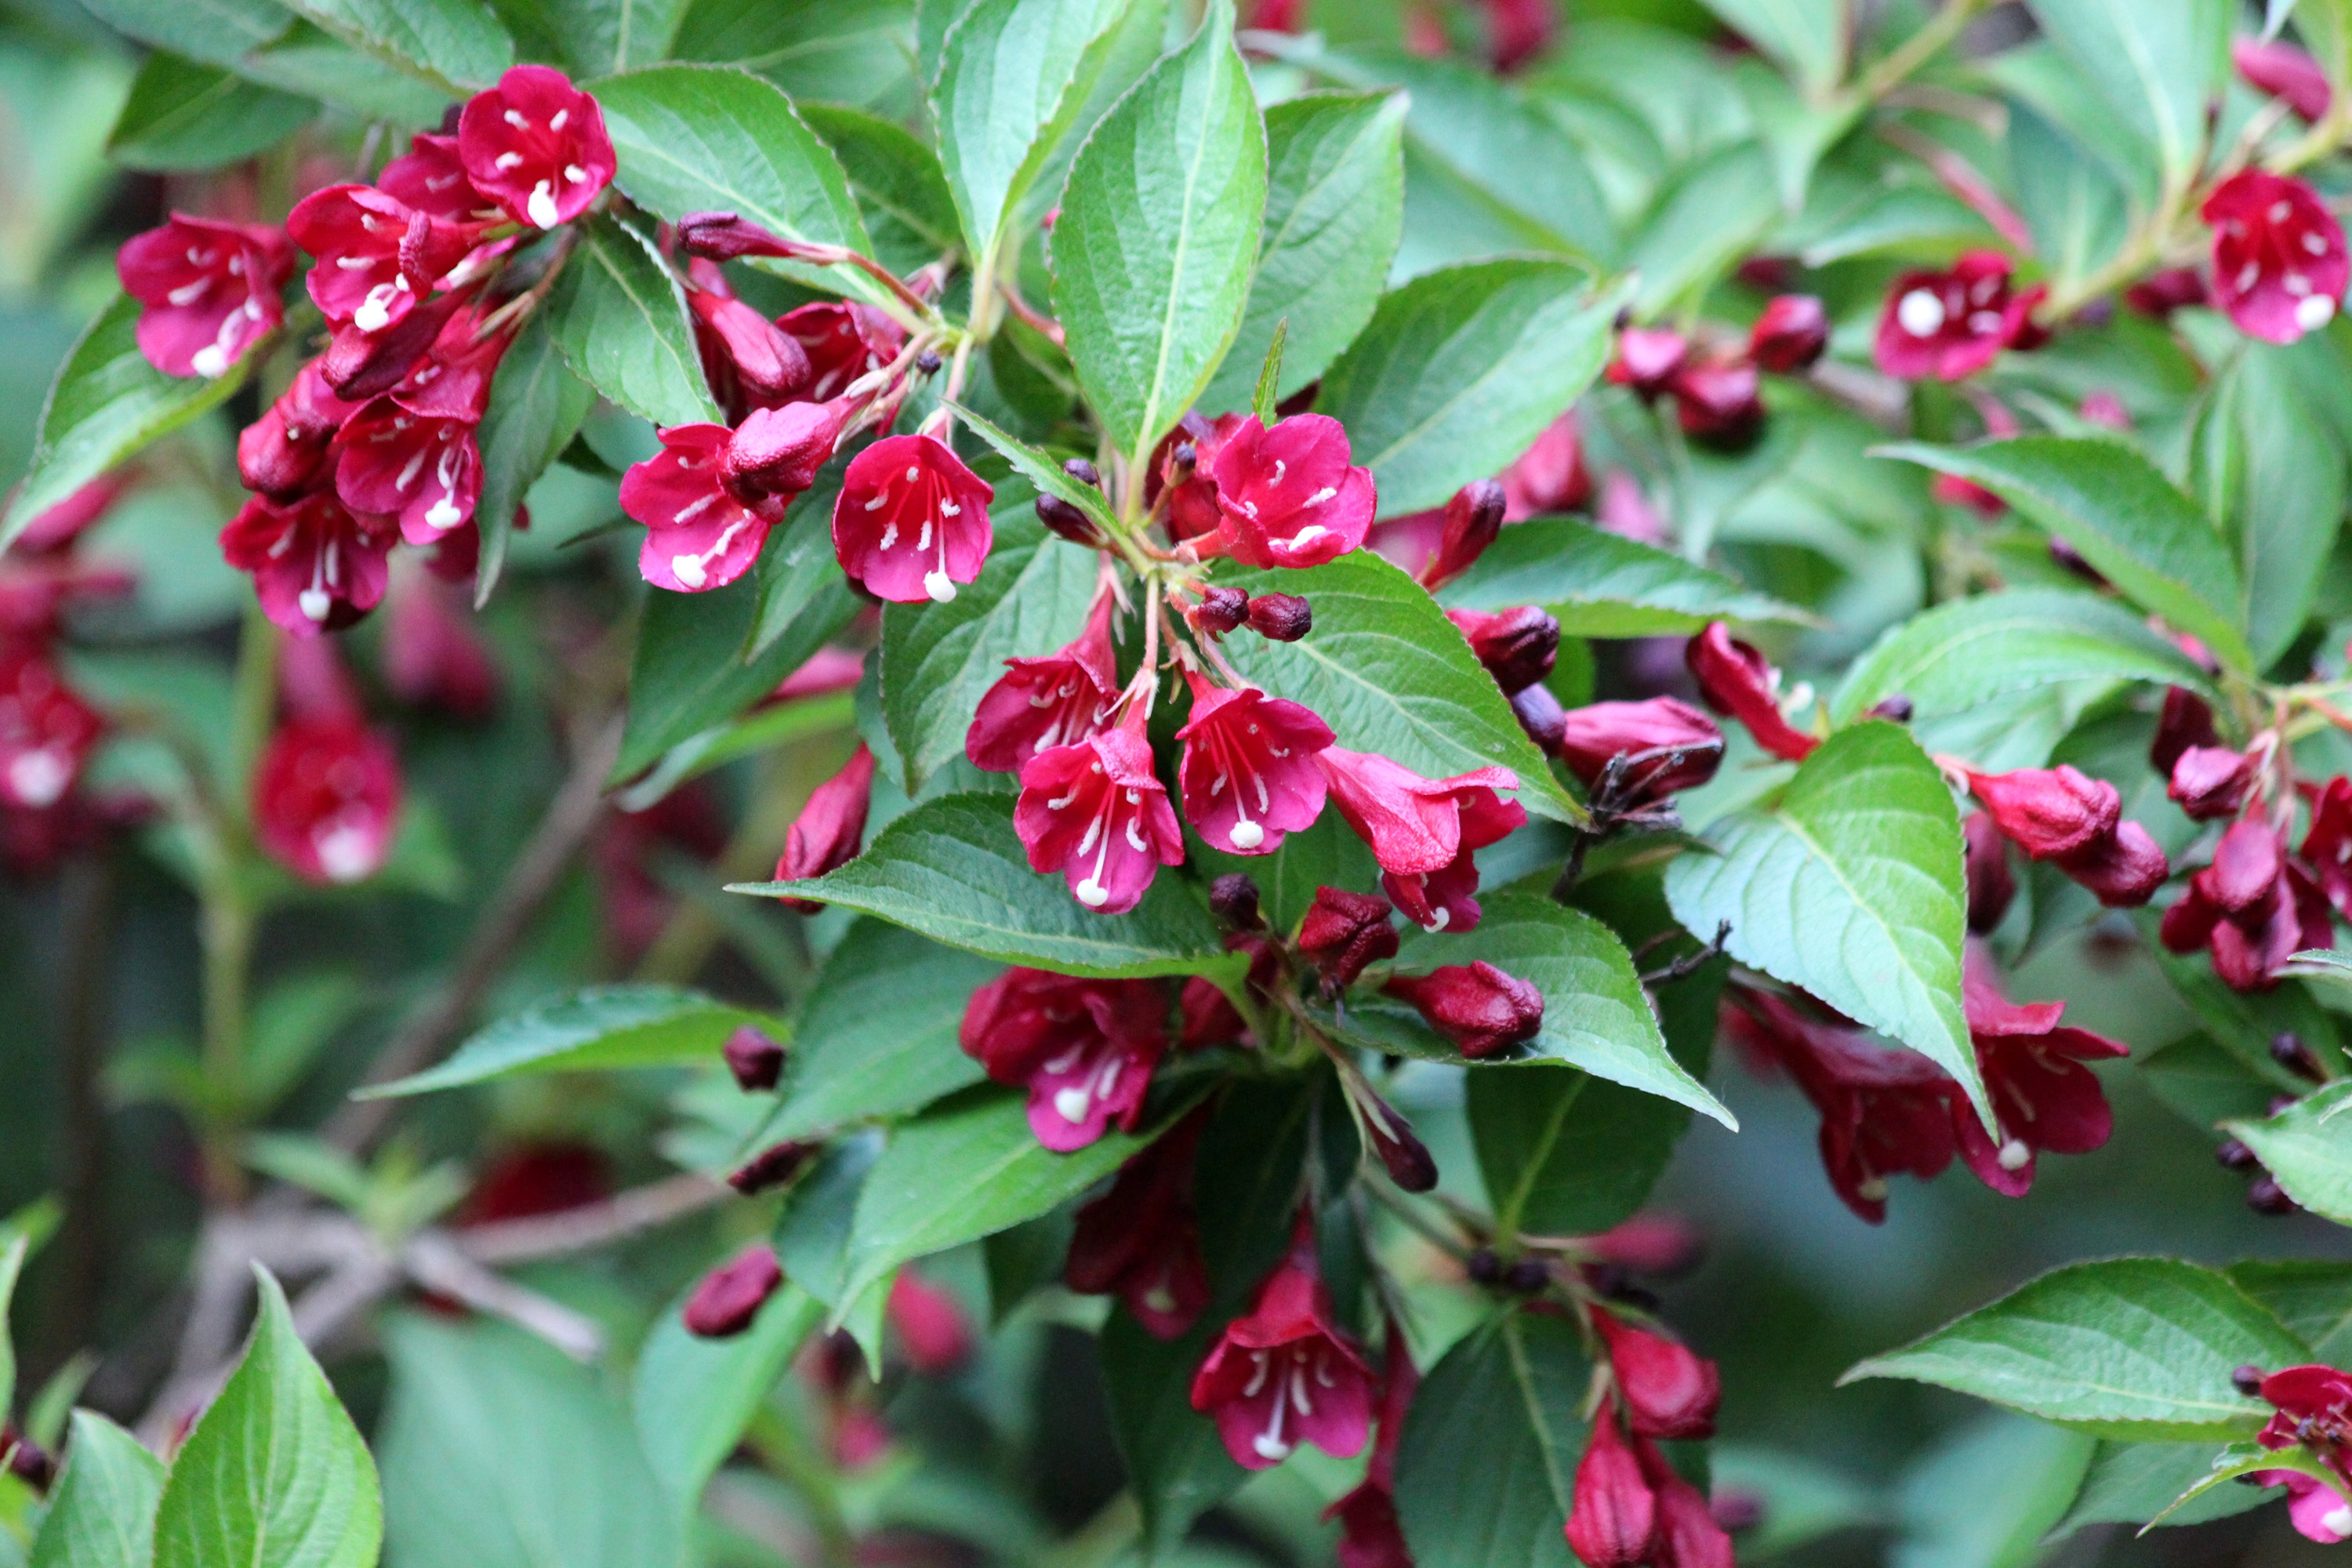
tree, nature, blossom, plant, berry, leaf, flower, bloom, summer, food, red, produce, botany, closeup, flora, flowers, shrub, bright, beautiful, red flowers, garden flowers, burgundy, green leaves, flowering plant, beautiful flowers, woody plant, land plant, maroon flowers